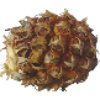
Label: Pineapple Mini 1